Georgia–Turkey border

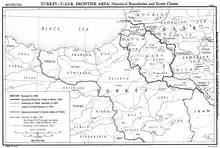
Map of the shifting border between Russia and the Ottoman Empire in the 19th century

With the Ottoman Empire defeated in Europe and Arabia, the Allied powers planned to partition it via the 1920 Treaty of Sèvres. The treaty recognised Georgian and Armenian independence, granting both vast lands in eastern Turkey, with an extended Armenia-Georgia border to be decided at a later date; Georgia was to gain much of Lazistan. Turkish nationalists were outraged at the treaty, contributing to the outbreak the Turkish War of Independence; the Turkish success in this conflict rendered Sèvres obsolete.